The Blue Room (2014 film)

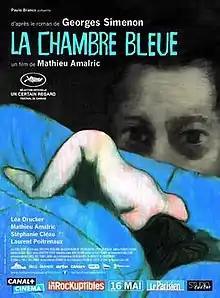
Film poster

The Blue Room is a 2014 French erotic thriller film directed by and starring Mathieu Amalric. It is based on a novel by Georges Simenon. It was screened in the Un Certain Regard section at the 2014 Cannes Film Festival.